30th Division (Yugoslav Partisans)

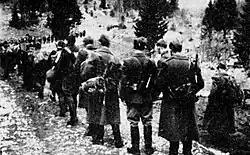
Men from the 30th Slovenia Division on the march

The division was formed from the "Gorička", "Simon Gregorčič" and the First Soča Brigade. The first two brigades were later replaced by the Second and Third Soča Brigades.